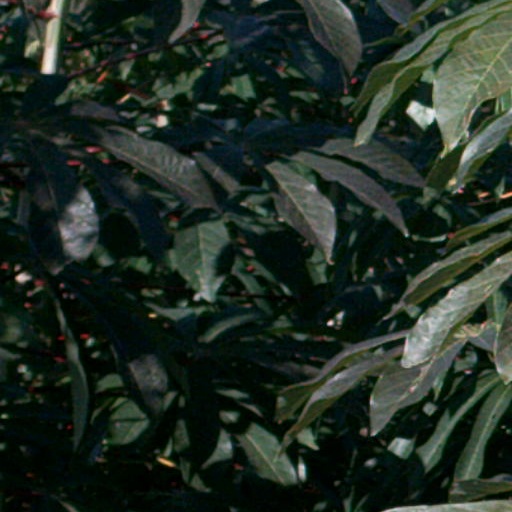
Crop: cassava